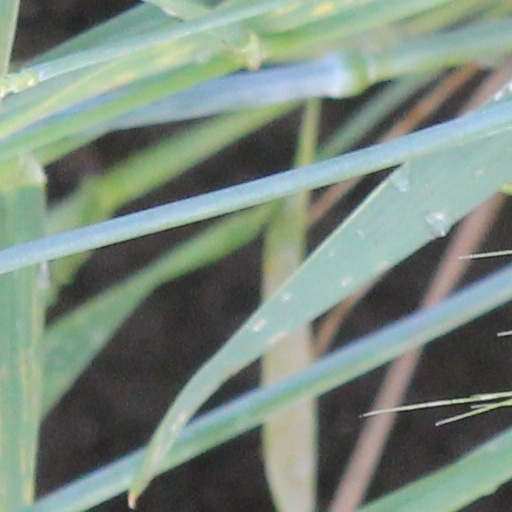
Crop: wheat